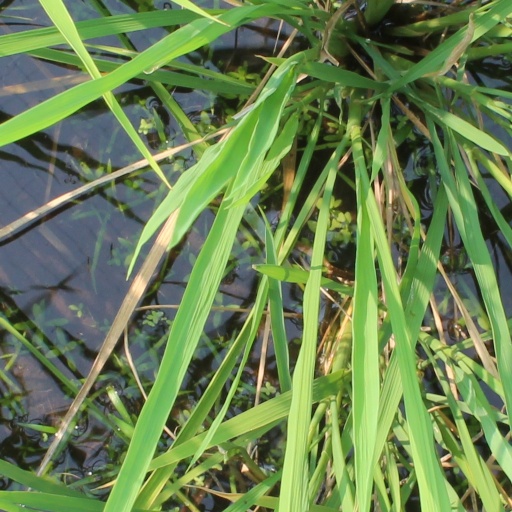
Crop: rice